Archaeology of childhood

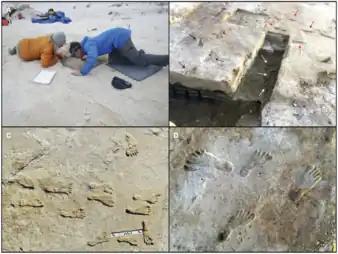
Details of excavations at the White Sands National Park, and the footprints uncovered

There are some child-related assemblages that can be studied archaeologically. Objects like ceramic feeding bottles and rattles are usually associated with children but their recovery depends on preservation.